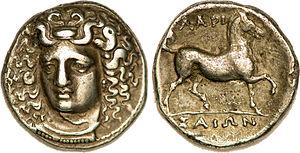
Nom de l'atelier
Larissa est une ville grecque située au bord du fleuve Pénée. Elle est le chef-lieu du district régional de Larissa et la capitale de la périphérie de Thessalie, mais aussi celle du diocèse décentralisé de Thessalie-Grèce centrale.